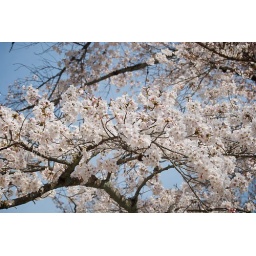
Daigo-ji Sakura against blue sky